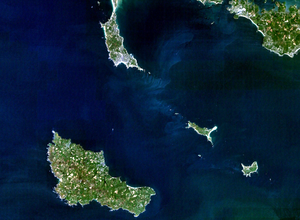
Hœdic ou Hoëdic [edik] est une île française granitique située dans l'Océan Atlantique, au sud de la Bretagne dans le département du Morbihan, à 13 km à l’est de Belle-Île, à 5 km au sud-est de l'île de Houat, et sensiblement à la même latitude que le port de la Turballe.